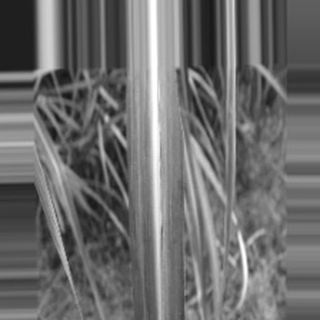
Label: sugarcane_bacterial_blight